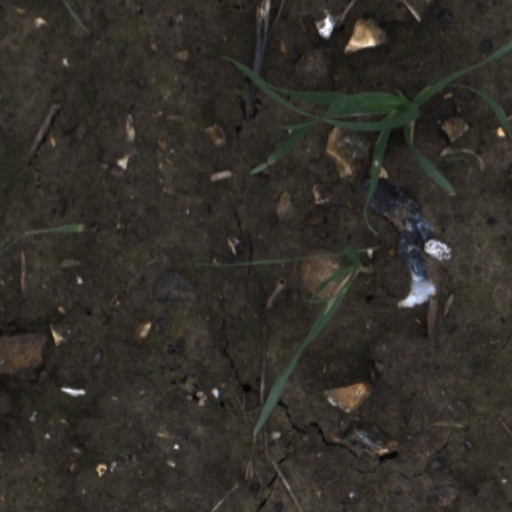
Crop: wheat